Howdy Gray

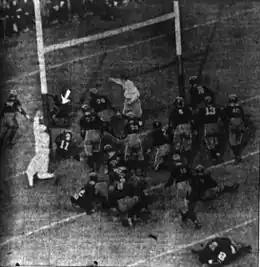
Gray's score in the Chicago game.

On the national champion "Team of Destiny" in its game against Chicago, Howdy picked up a fumble and ran it 40 yards for the touchdown. Gray's father, the president of the Union Pacific Railroad, wildly waved his program and hit a woman in the shoulder. "Hey, that's my wife," a man shouted at him. "Sorry," the excited father said, "but that was my boy who scored." "Oh," the husband said. "Hit her again." Various selectors picked Gray for All-American.